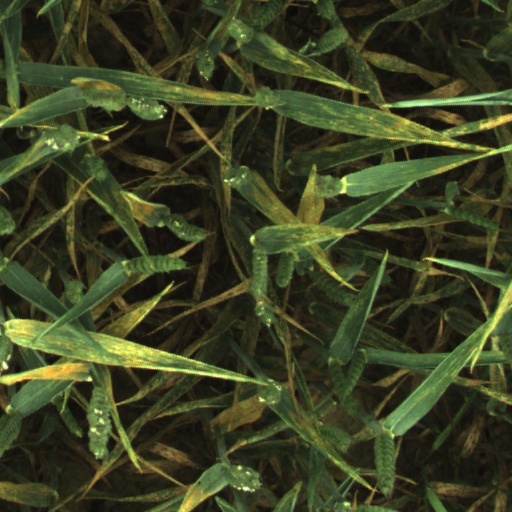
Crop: wheat